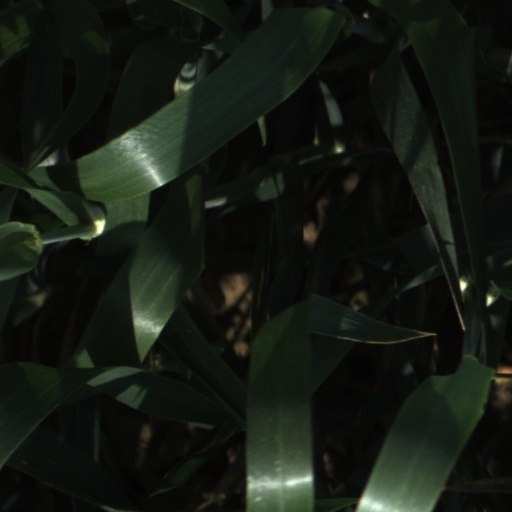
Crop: wheat